Khosrow II

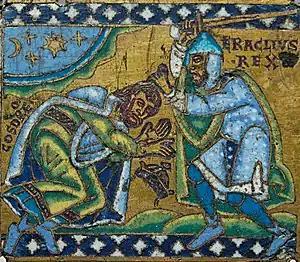
Sassanid King Khosrau II being vanquished by the Byzantine Emperor Heraclius, from a plaque on a 12th-century French cross. This is only allegorical, as Khosrau II never actually submitted in person to Heraclius.

In 622, despite the major progress the Sasanians were making in the area of the Aegean Sea, the Byzantine Emperor Heraclius was able to take the field with a powerful force. In 624, he advanced into northern Adurbadagan, where he was welcomed by Farrukh Hormizd and his son Rostam Farrokhzad who had rebelled against Khosrow. Heraclius then began sacking several cities and temples, including the Adur Gushnasp temple.